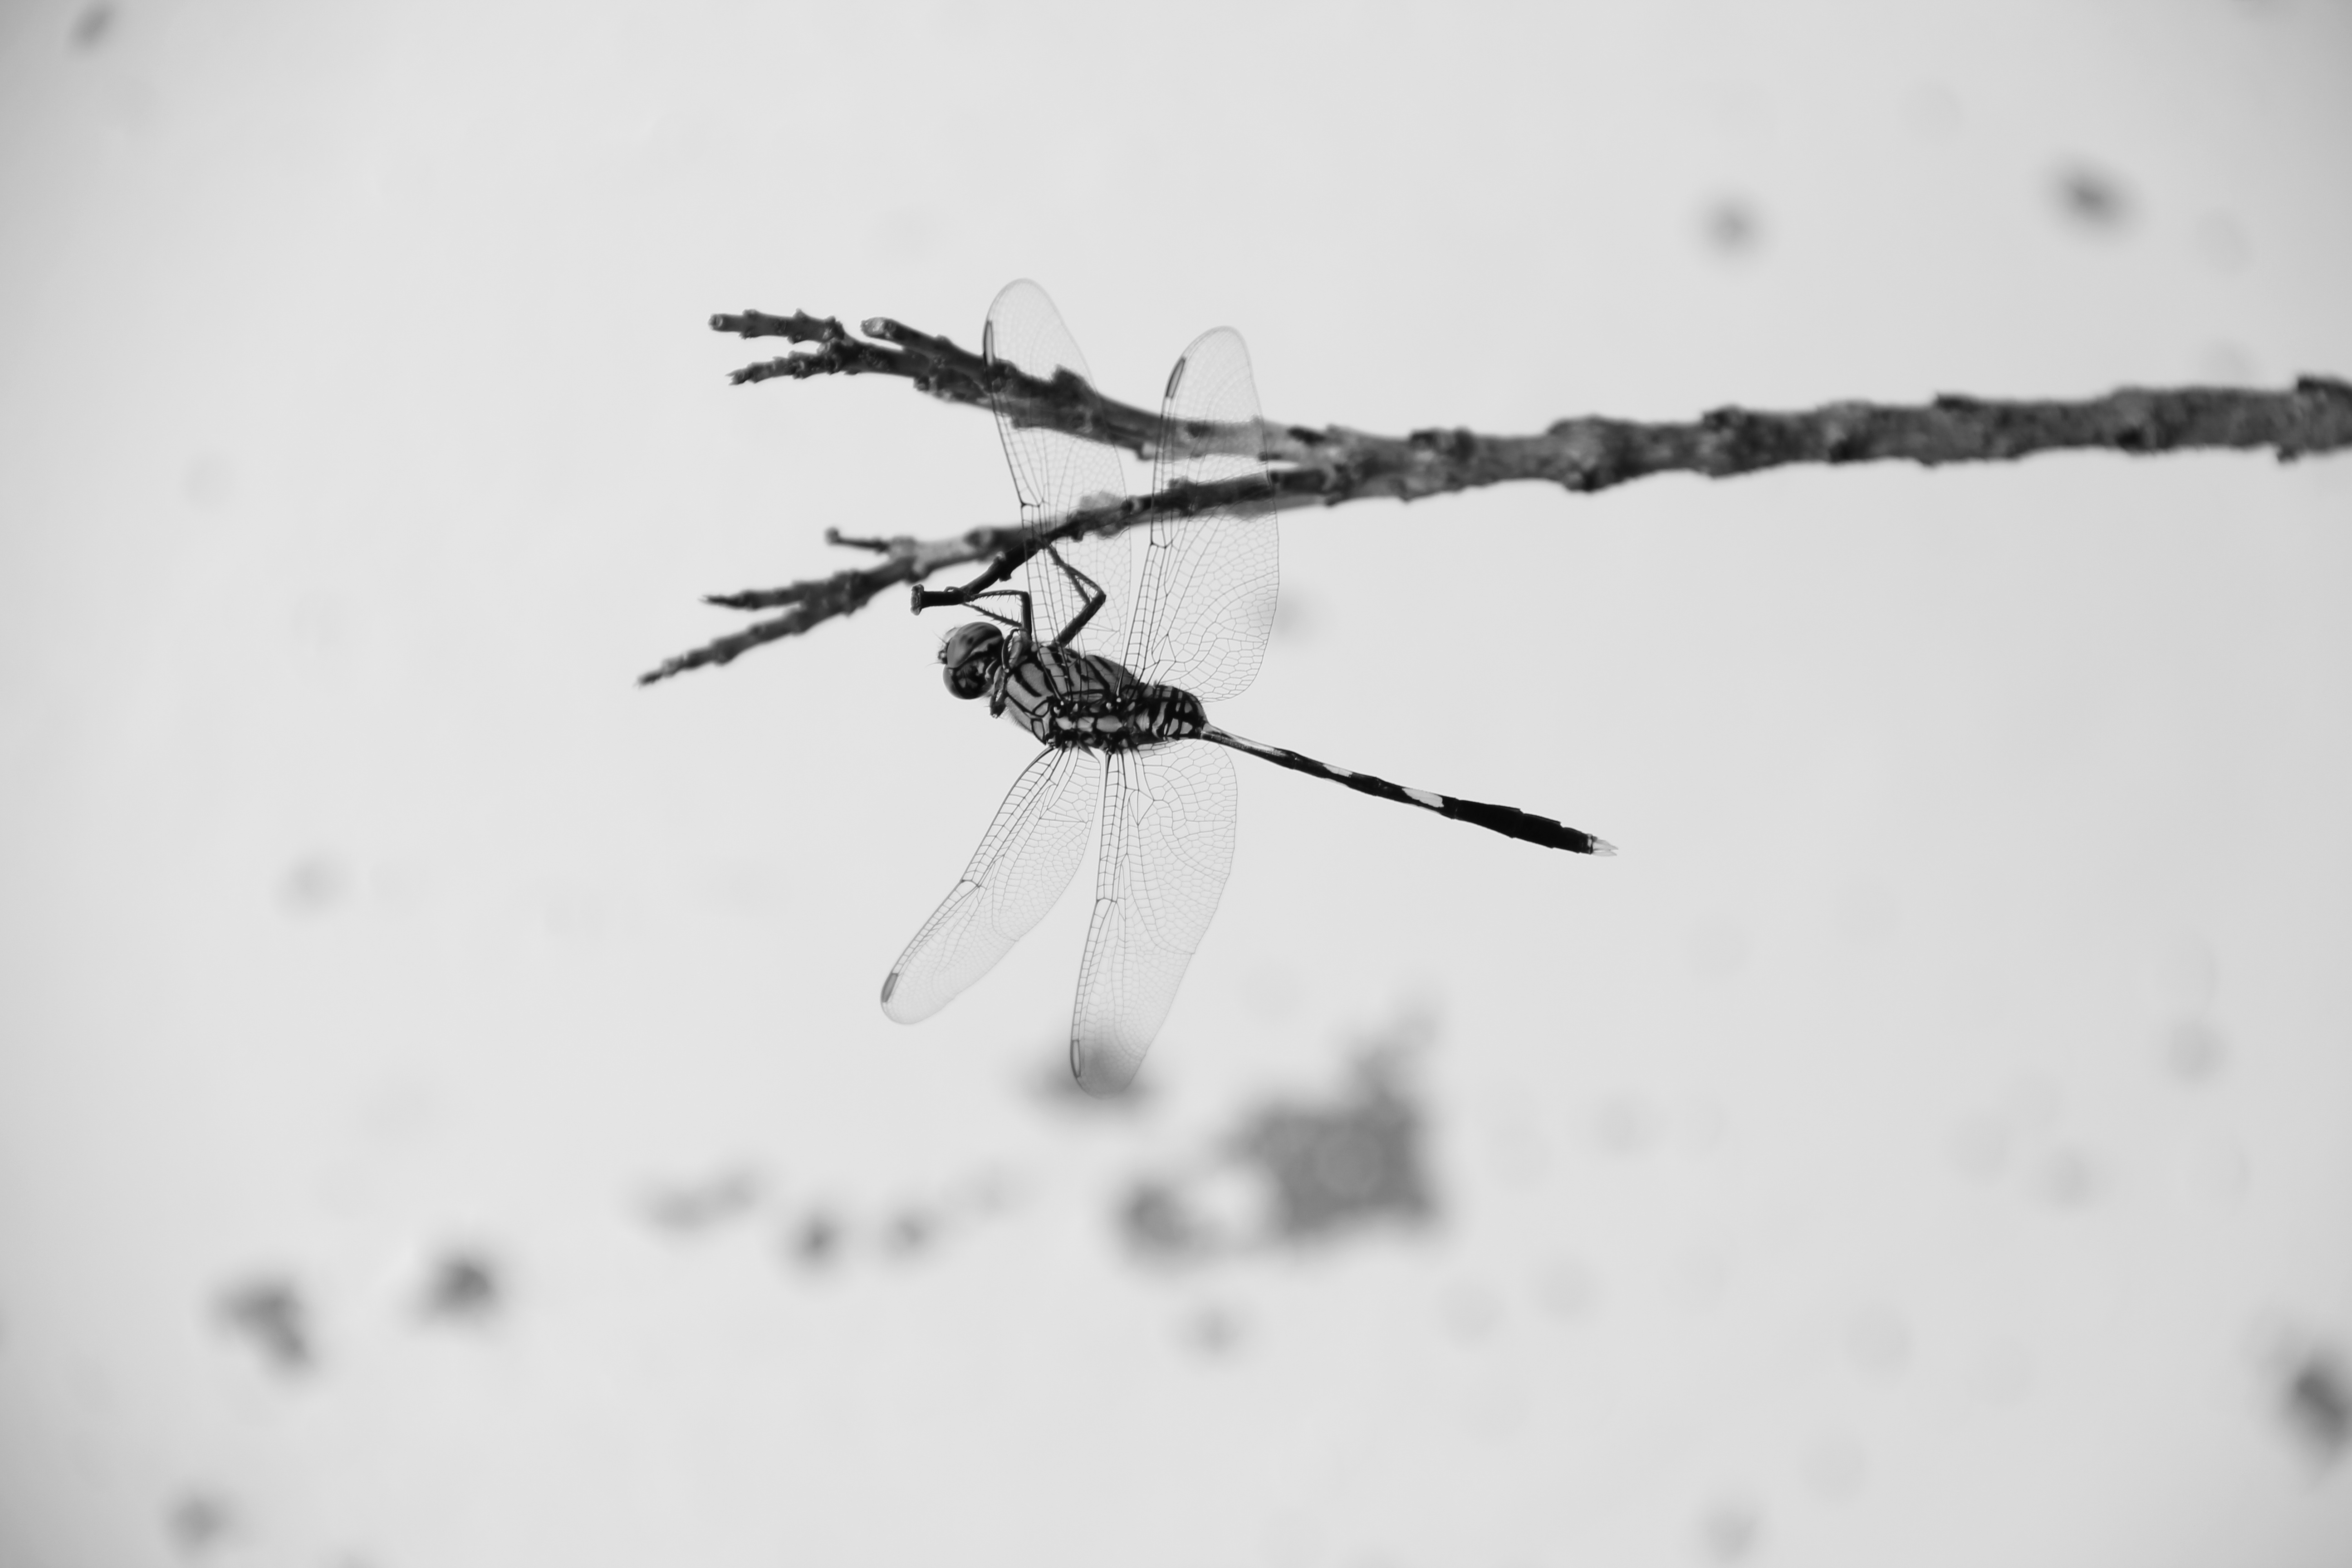
branch, snow, winter, fence, black and white, animal, macro, natural, monochrome, black white, invertebrate, twig, close up, dragonfly, freezing, macro photography, monochrome photography